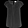
Label: Shirt